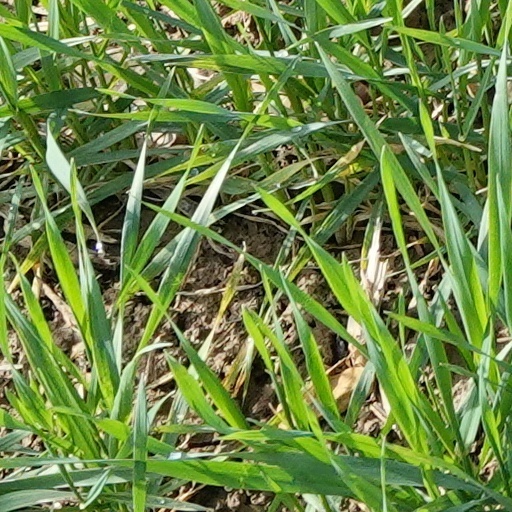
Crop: wheat